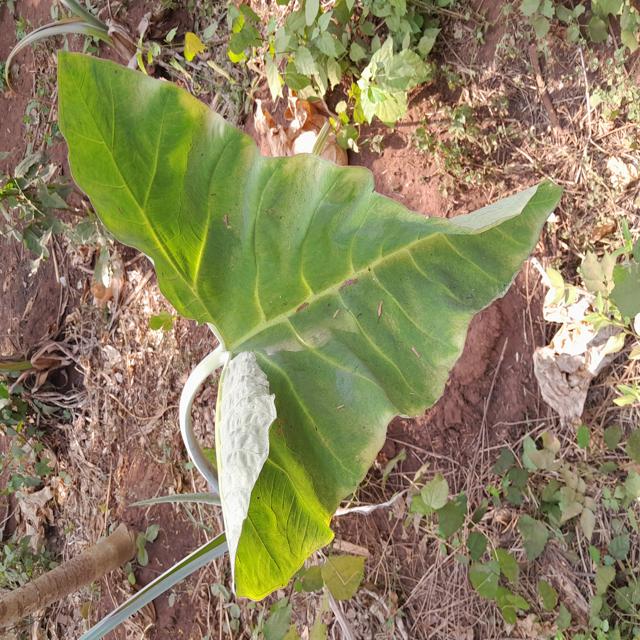
Label: Healthy